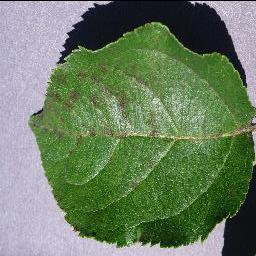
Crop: apple
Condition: scab